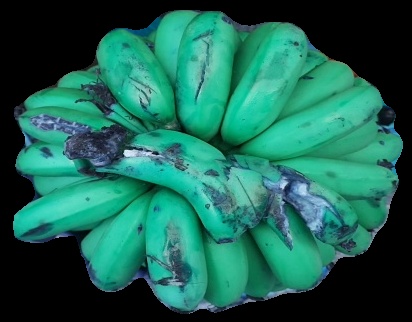
Variety: pachbale
Grade: grade2